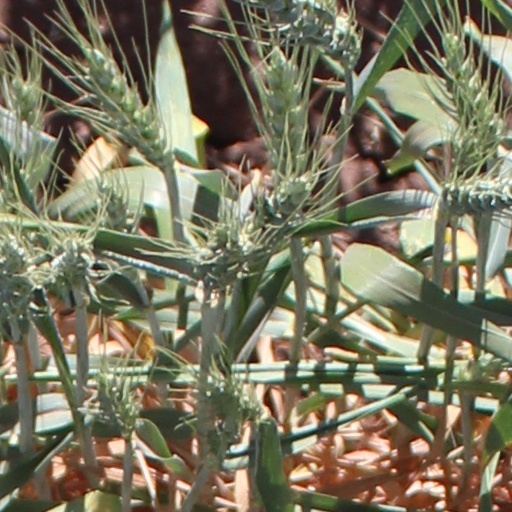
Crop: wheat